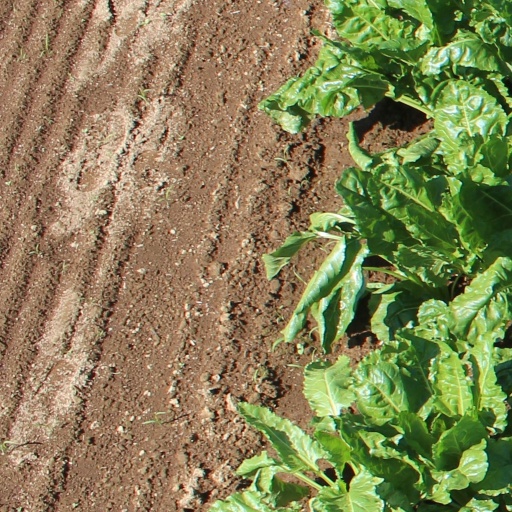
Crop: sugar beet